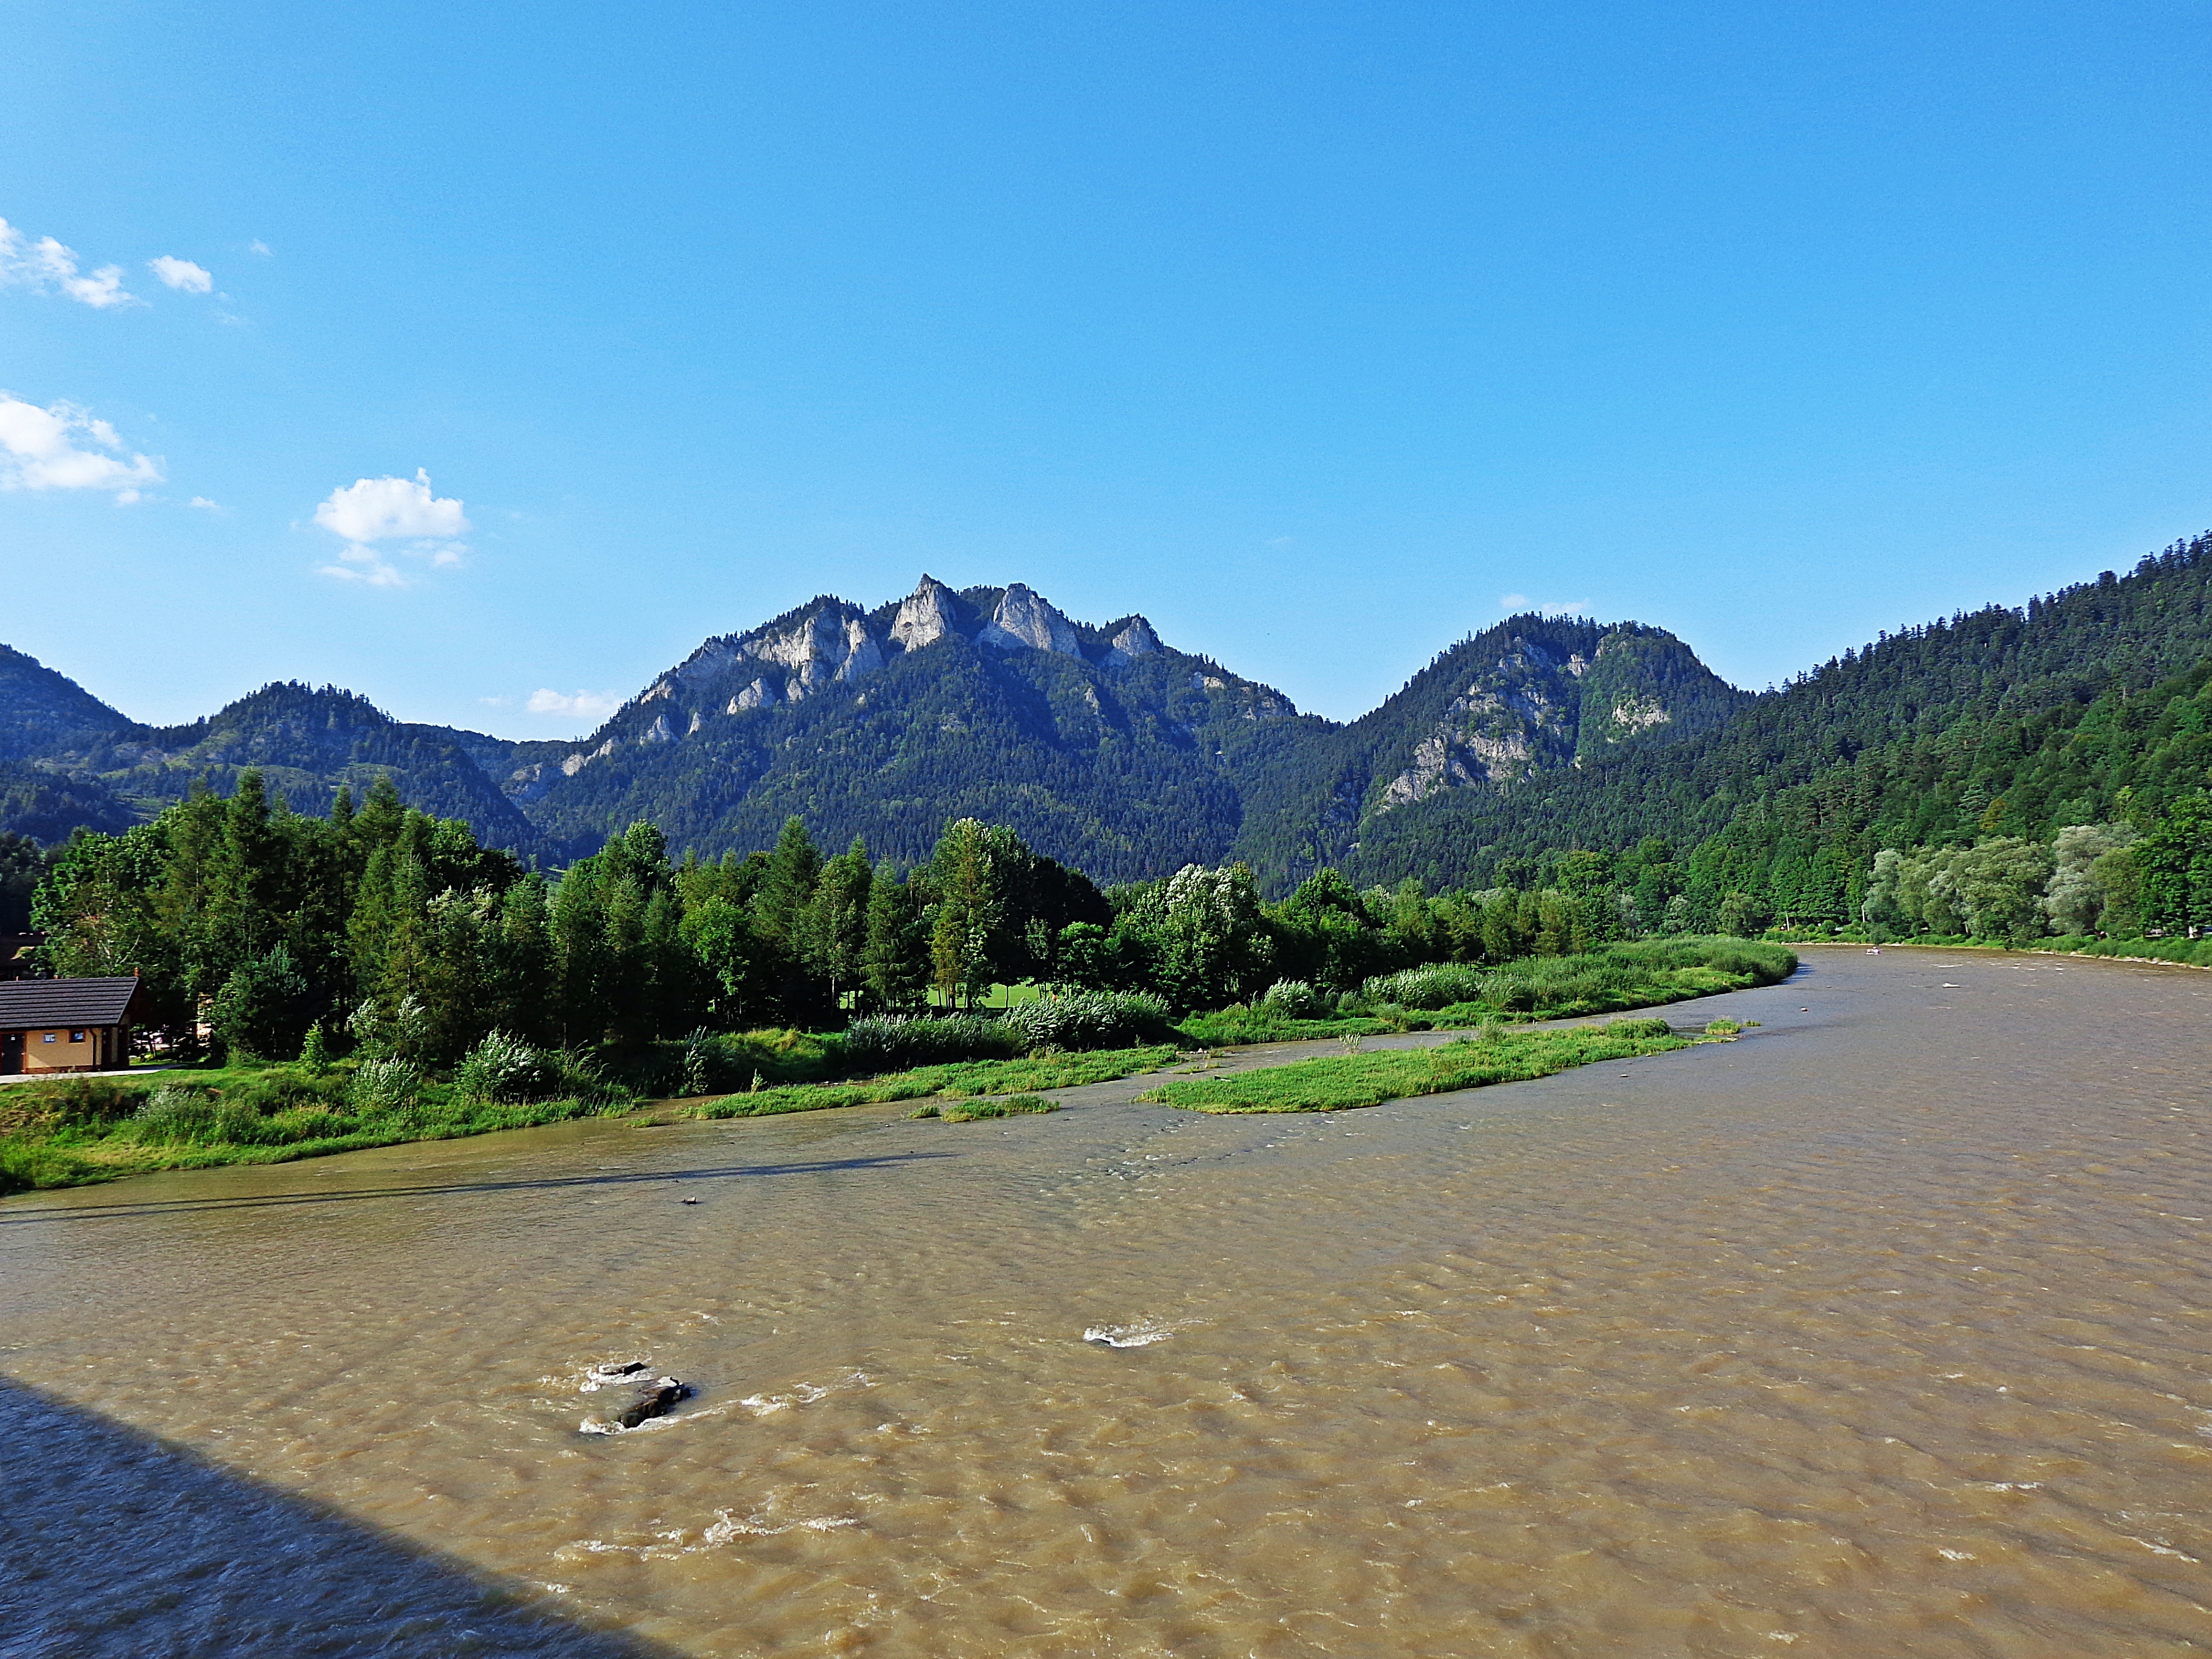
landscape, tree, water, nature, forest, grass, wilderness, mountain, sky, lake, view, river, valley, mountain range, panorama, summer, travel, foliage, green, autumn, holiday, reservoir, tourism, blue sky, top view, sunny, colors, holidays, mountains, vegetation, poland, plateau, the sun, ecosystem, tatry, tops, the silence, on the trail, seasons of the year, peace of mind, spacer, landform, the horizon, geographical feature, mountainous landforms